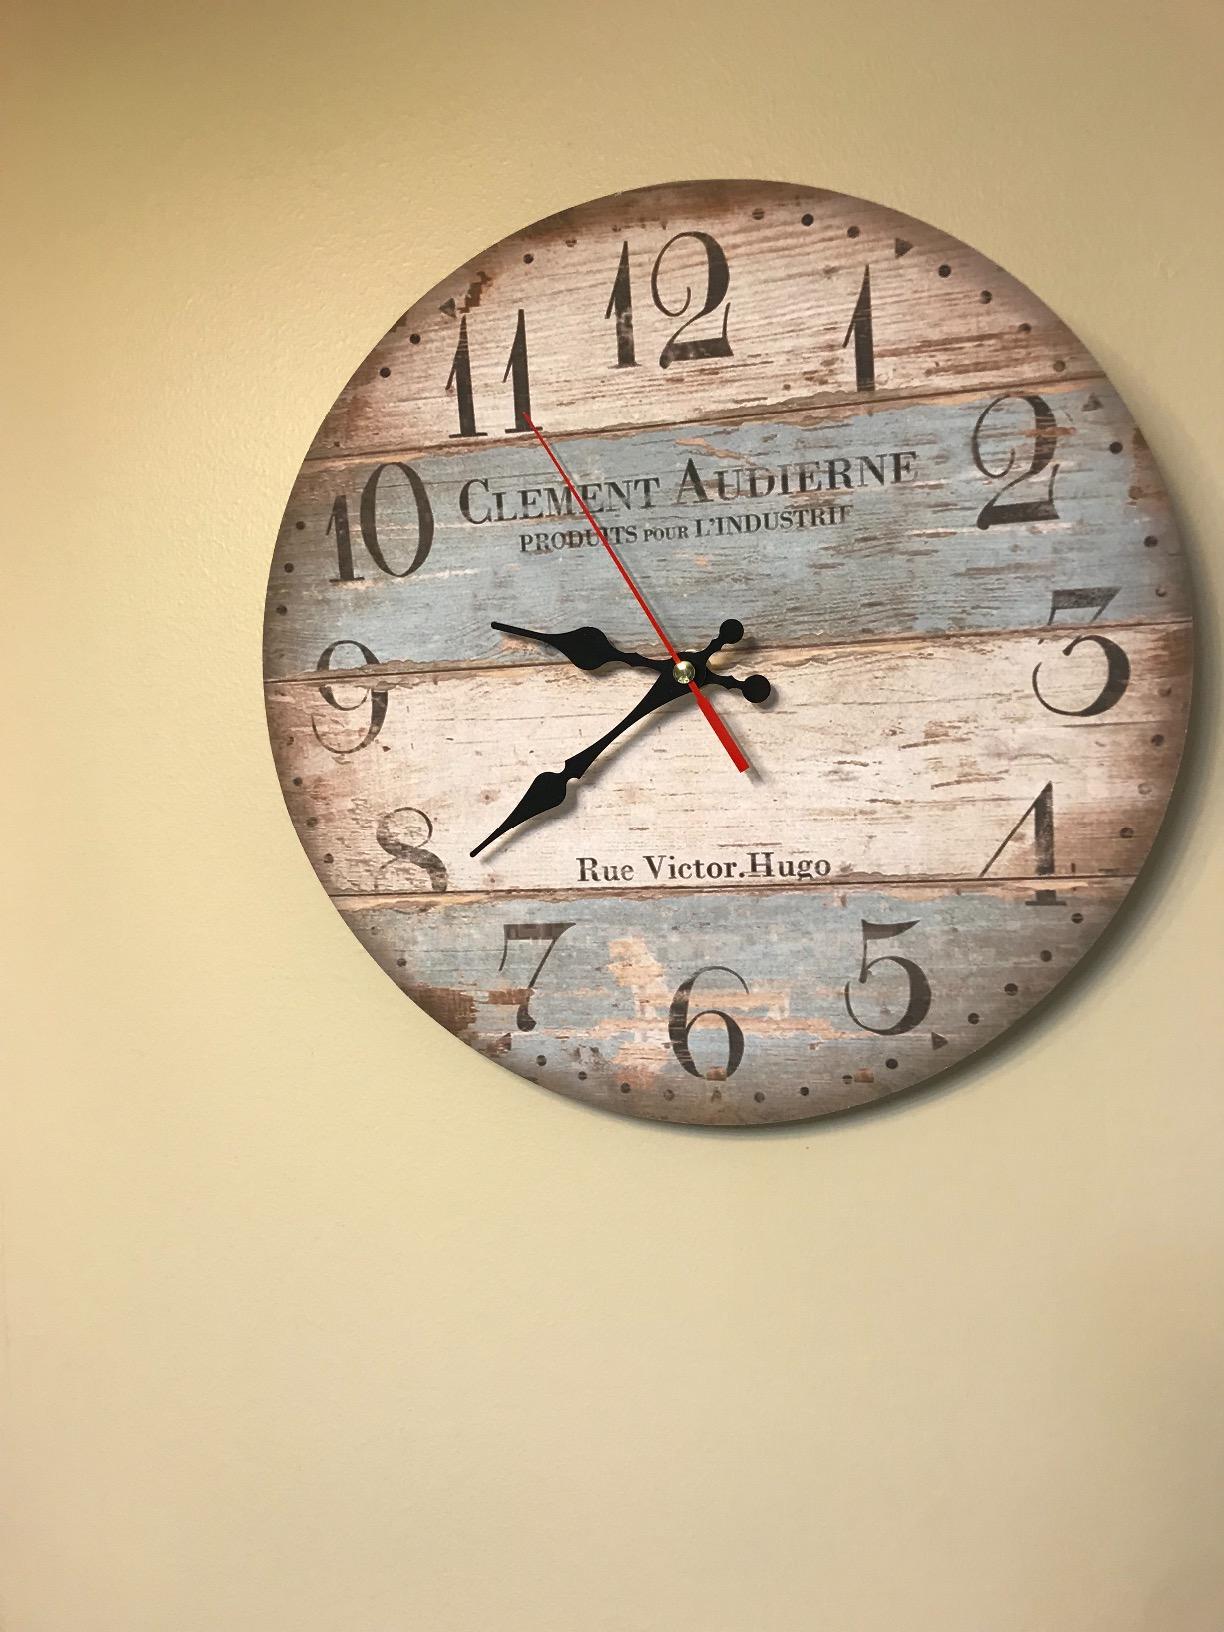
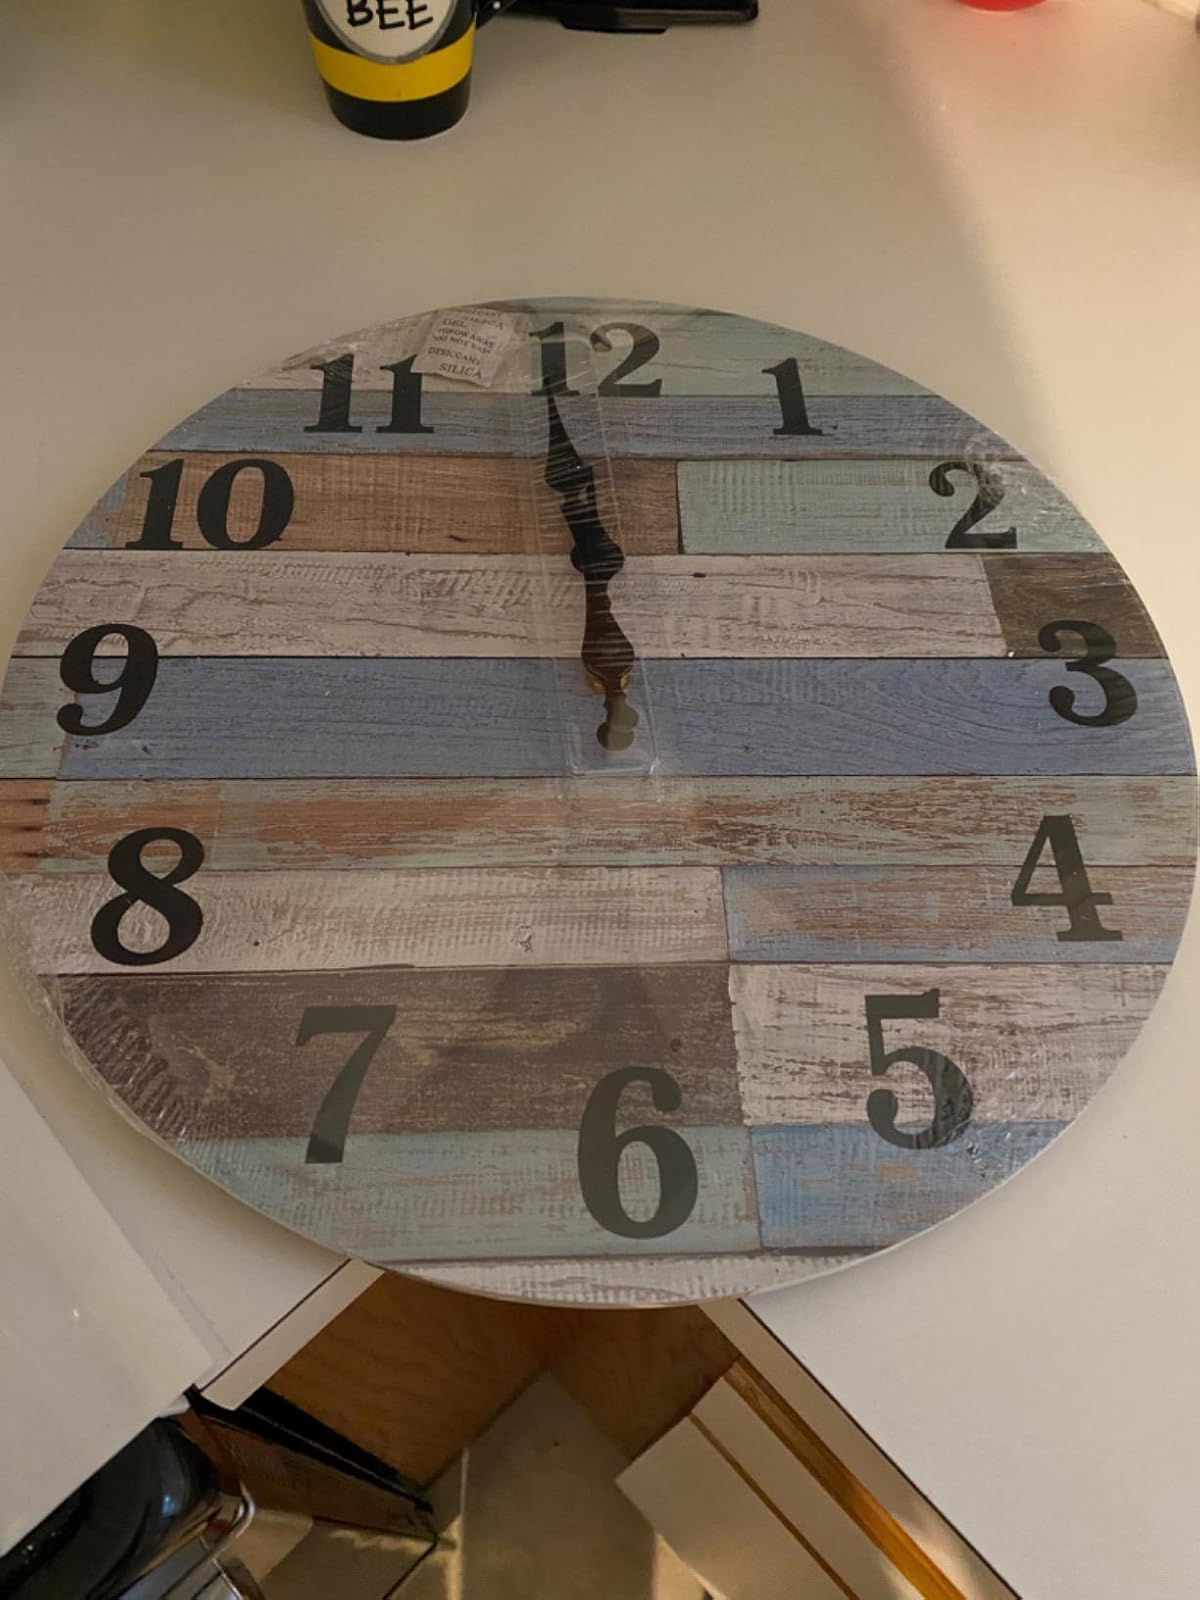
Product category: clock
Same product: no